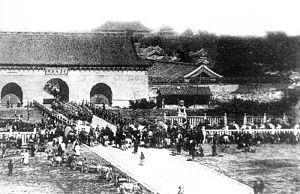
La Cité impériale est une partie de la ville de Pékin existant durant les dynasties Ming et Qing. Elle comprenait un ensemble de jardins, tombeaux et divers bâtiments compris entre la Cité interdite dont elle était isolée par des douves de 52 m de large, et la ville tartare du Pékin historique dont elle était séparée par des murailles percées de cinq portes.